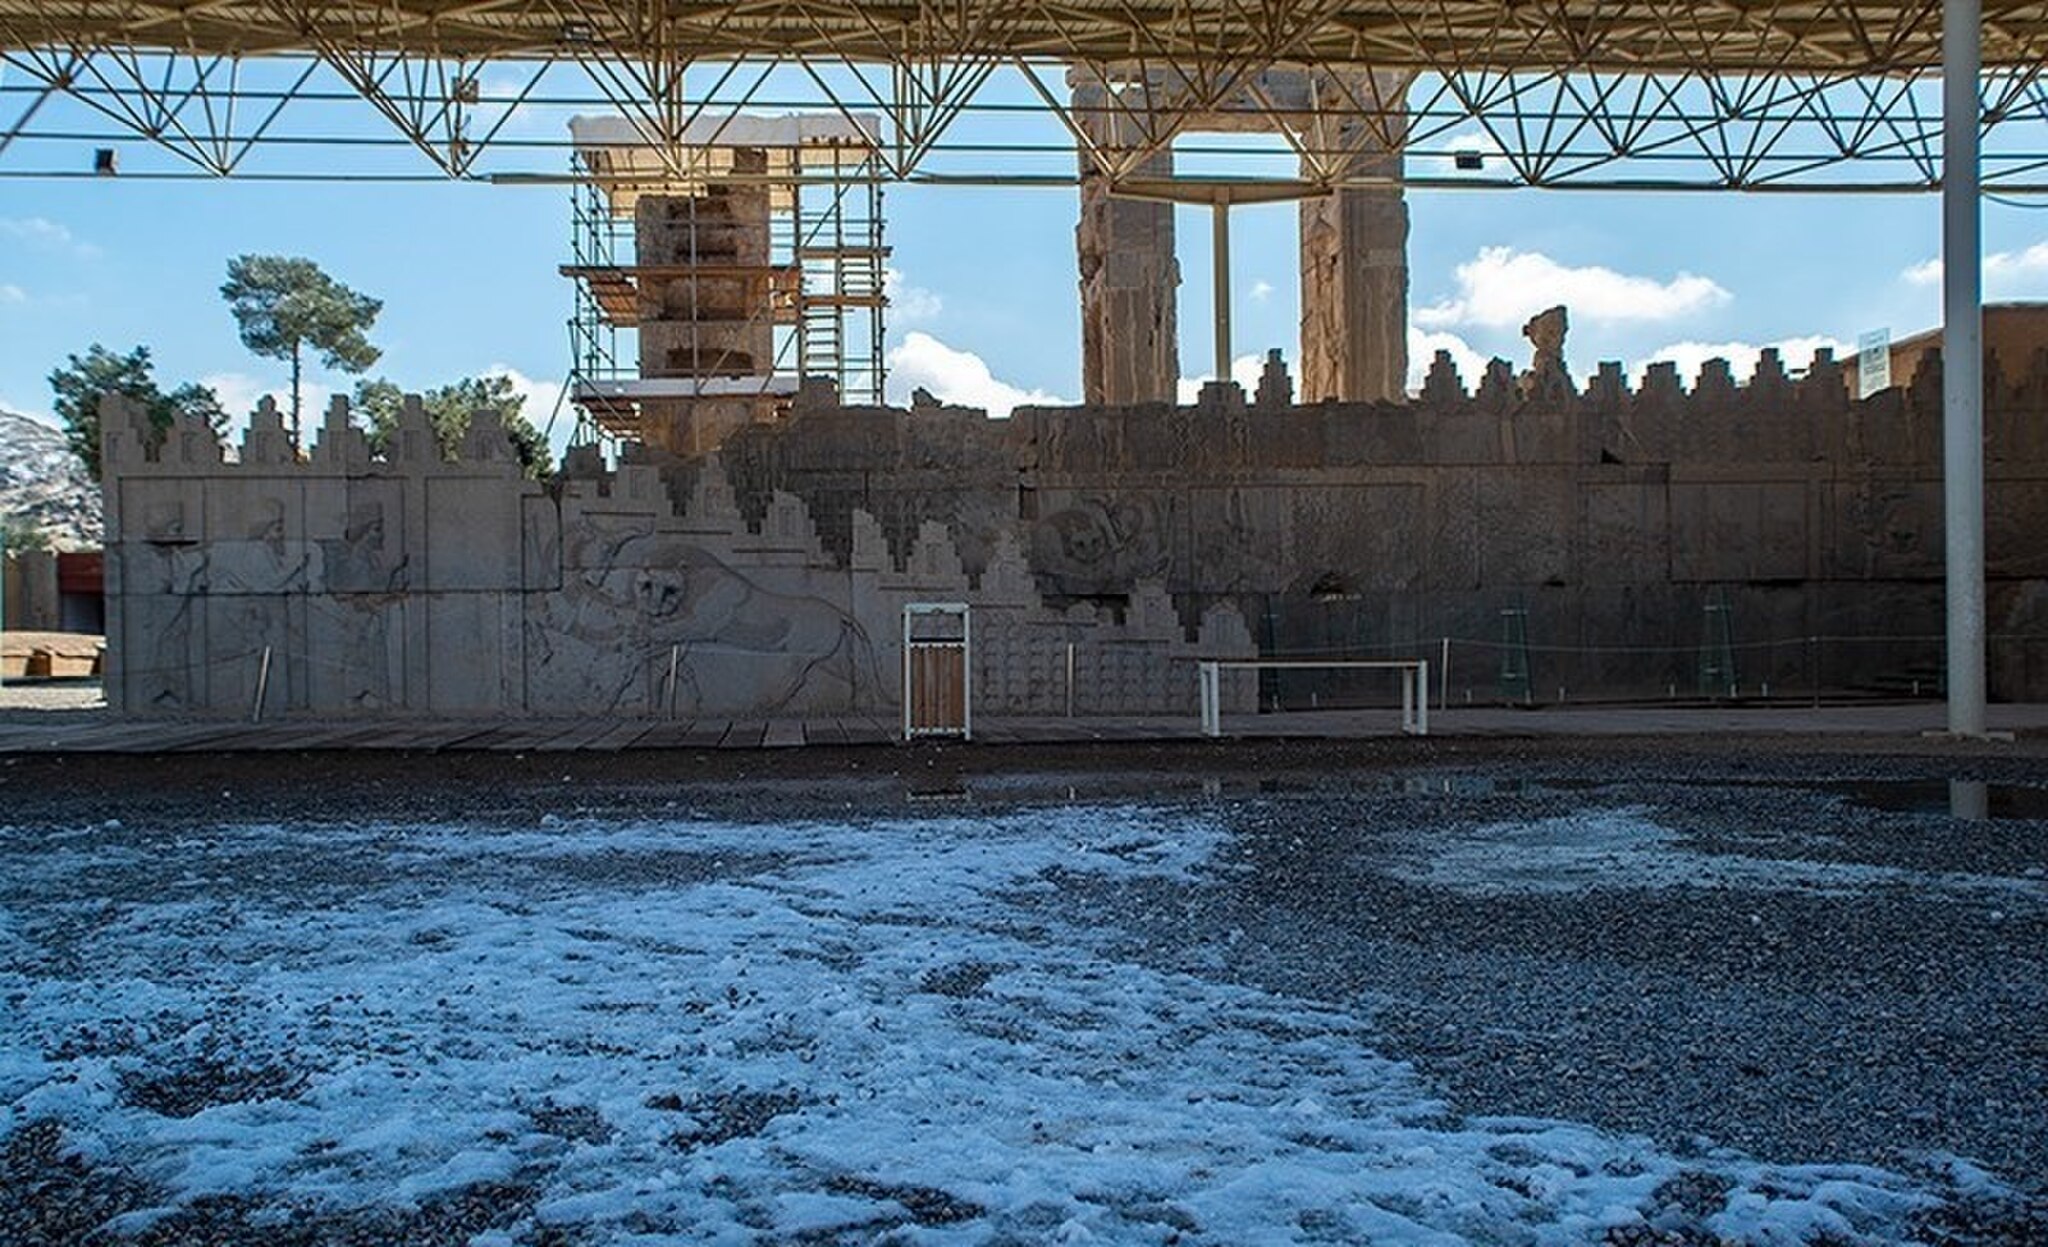
Title: Persepolis 139811051109090819484864
Description: Persepolis
Date: 2020-01-25
Categories: Tripylon, Files from external sources with reviewed licenses, 2020 in Persepolis, Northern staircase of Tripylon, Photos by Amir Sadeghian for Tasnim News Agency, Photos from Tasnim News Agency